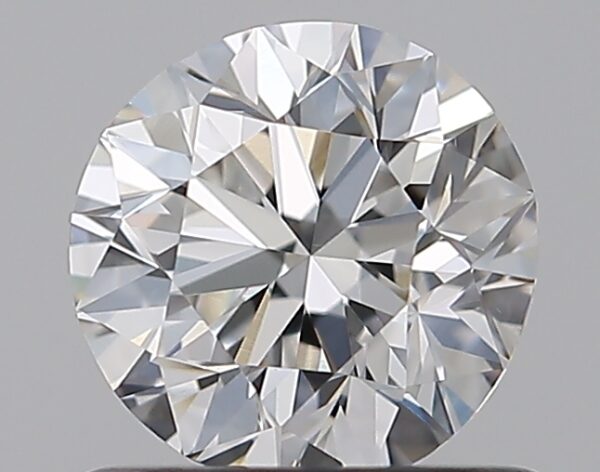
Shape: round
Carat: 0.8
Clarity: VS1
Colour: F
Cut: GD
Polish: EX
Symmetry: GD
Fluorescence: N
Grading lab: GIA
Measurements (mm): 5.77 x 5.88 x 3.77